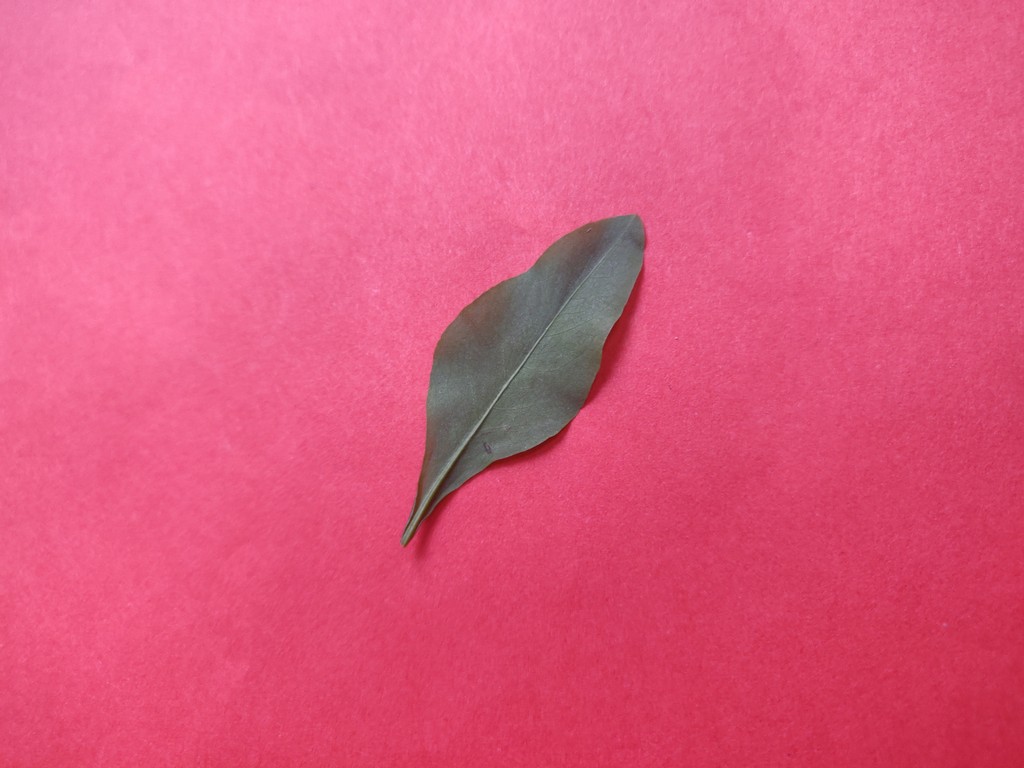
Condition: Healthy
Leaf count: single
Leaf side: back